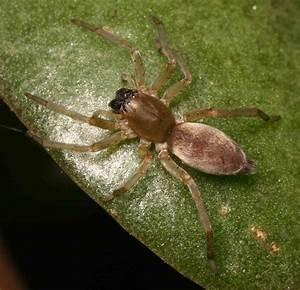
spider